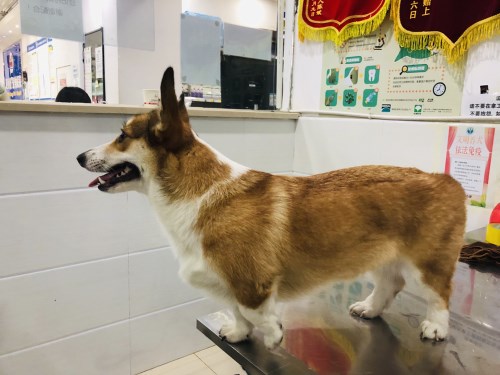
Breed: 2909-n000116-Cardigan